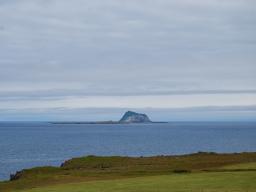
Label: Background_without_leaves